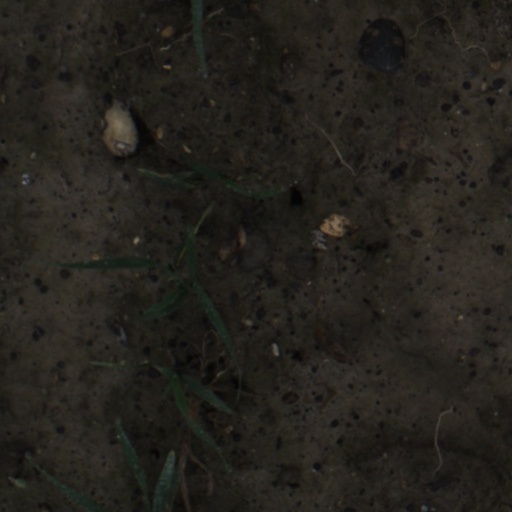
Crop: wheat